Dwarf Fortress

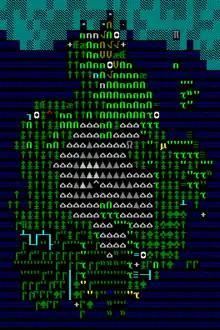
A "Dwarf Fortress" world map

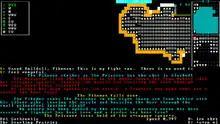
Combat messages being displayed during Adventurer mode. Each message describes weapons striking specific parts of the combatants' bodies with organs getting pierced or limbs getting severed.

When Fortress mode is selected, the player is given the option to choose the embark location in the world. The player can consider the environment, elevations, biome, soil types and mineral concentrations which can pose significant challenges to the development or survival of the fortress. Customizing the colony's supplies, domestic animals and skills are available, but each dwarf's mental and physical attributes are randomly generated. The game describes in detail each dwarf's physical appearance, like hair and facial features. The mental abilities, individual preferences and desires are also randomly generated. Each dwarf's relationships with others and the deities they worship can be viewed.